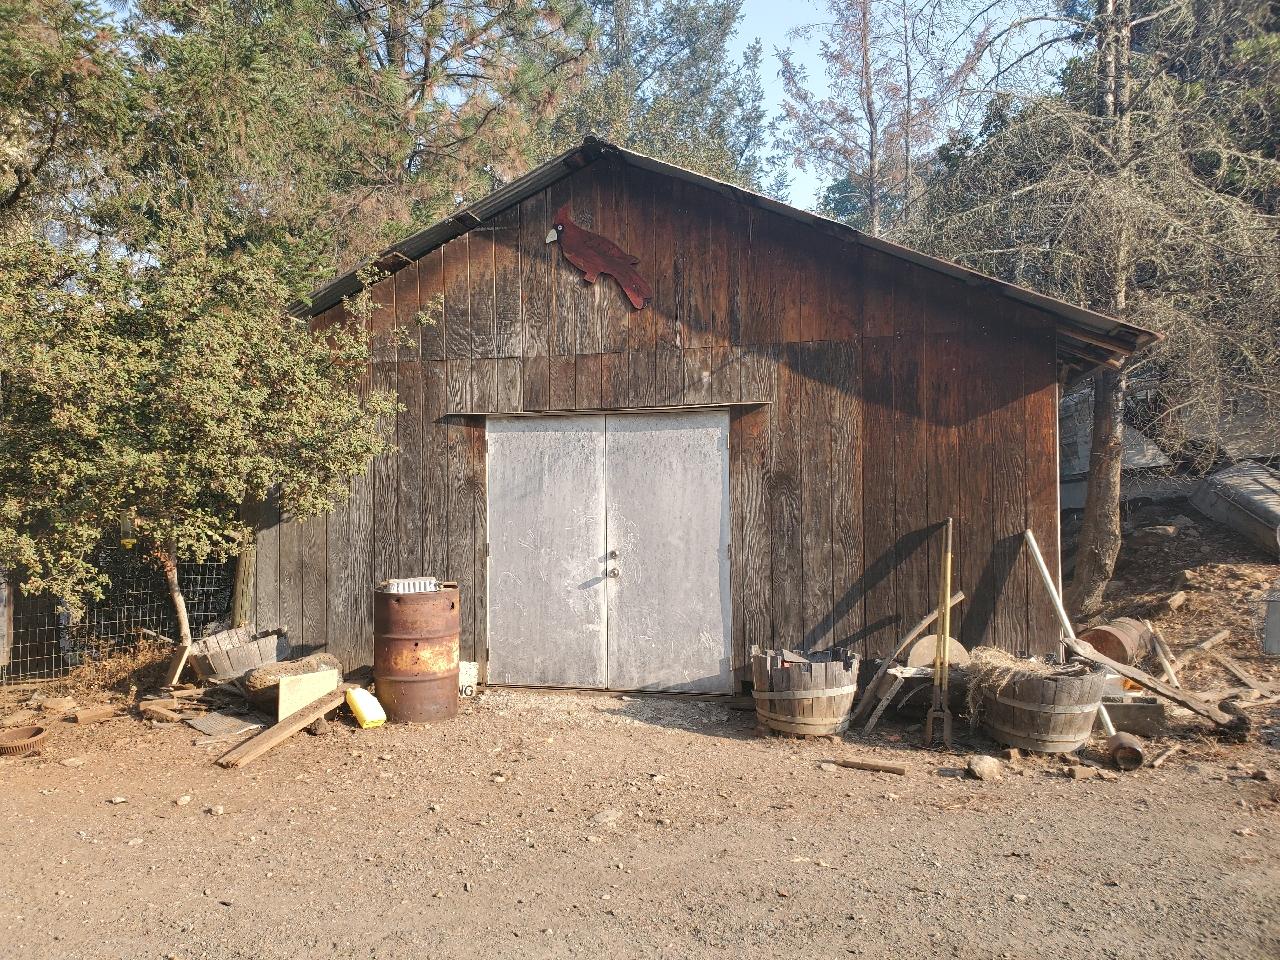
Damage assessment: no_damage